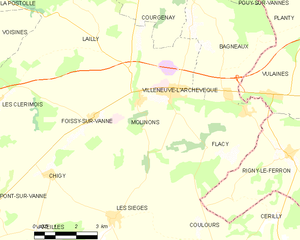
Carte des communes françaises Molinons